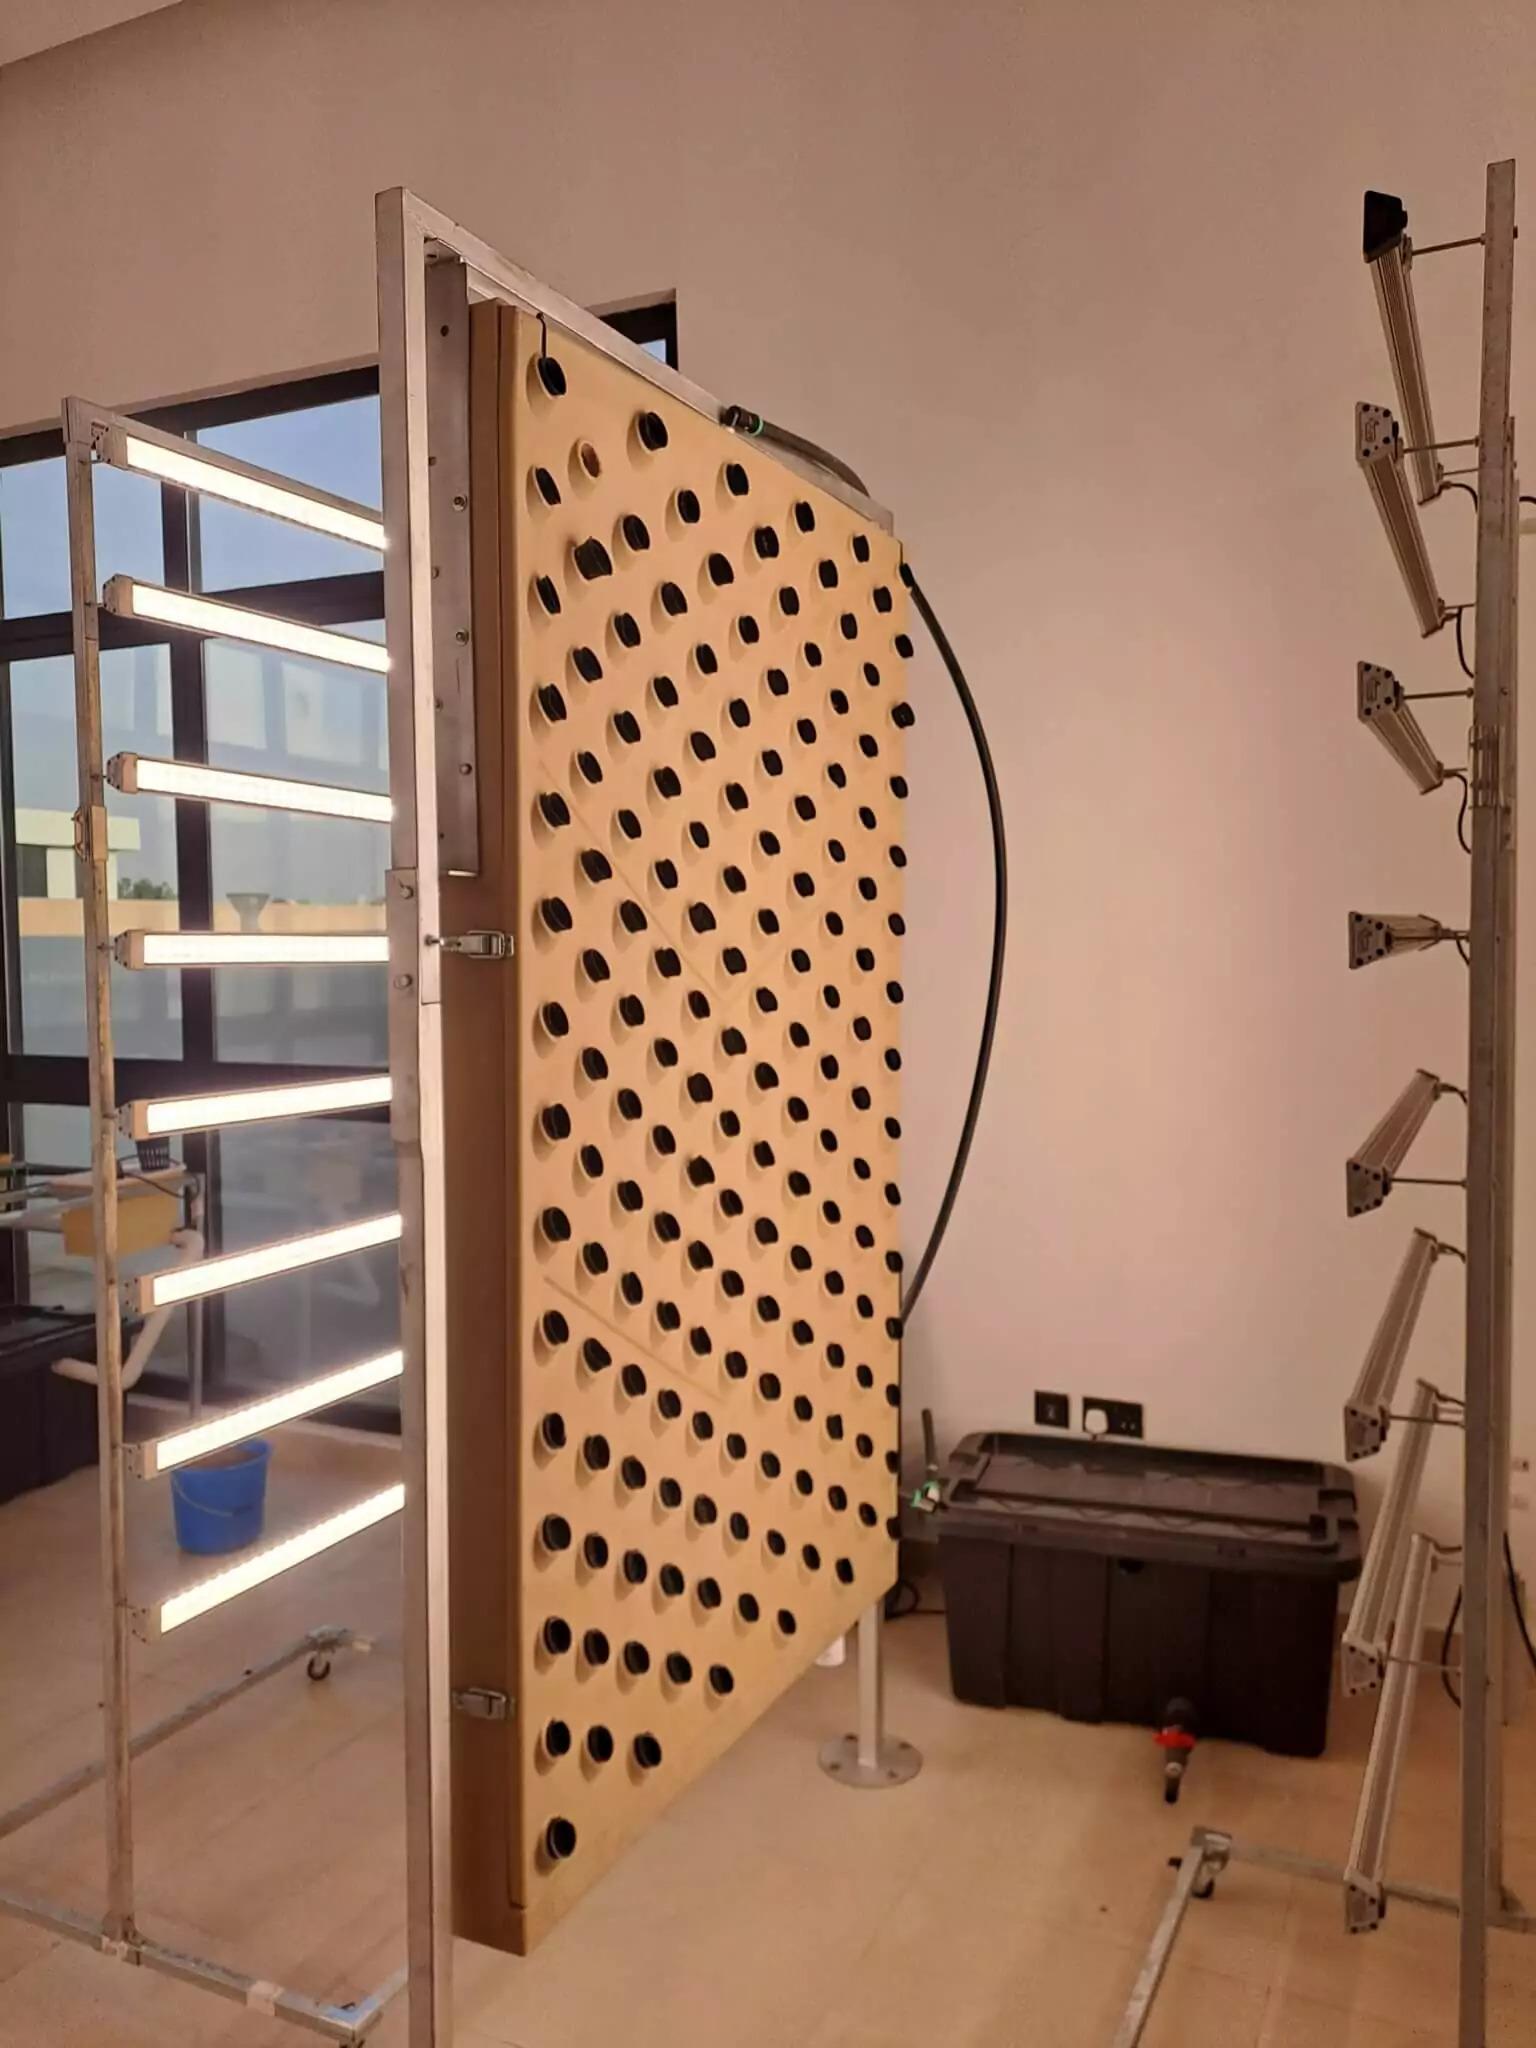
Mfumo wa kisasa wa kilimo cha ndani kwa njia ya hydroponi ambapo mimea hupandwa bila udongo, mfumo huo una paneli kubwa ya wima yenye matundu ya kupandia mimea na taa zilizowekwa upande wa kushoto ili kutoa mwanga wa kutosha kwa ajili ya ukuaji.